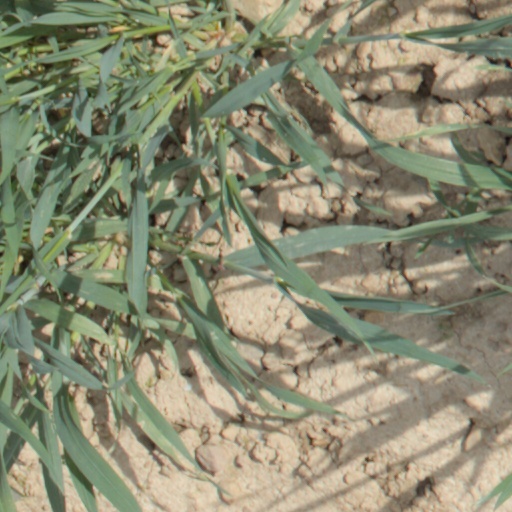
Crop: wheat